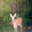
Label: deer